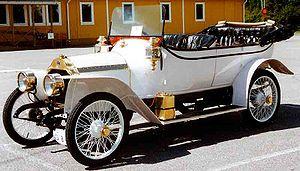
La Société Lorraine des anciens établissements de Dietrich et Cie de Lunéville, plus connue sous le nom de Lorraine-Dietrich, est une entreprise française de construction d'automobiles, de matériel roulant ferroviaire, de matériel lourd et de moteurs d'avion.